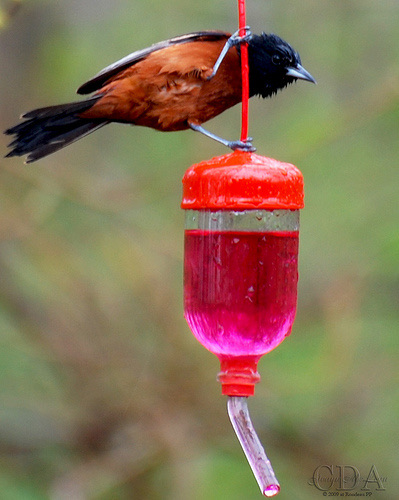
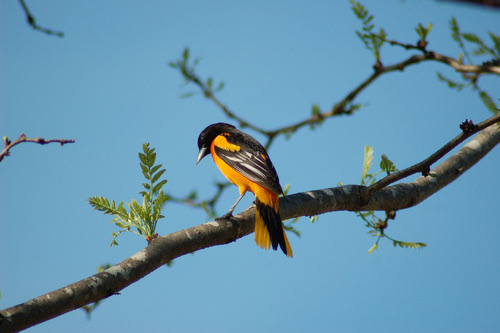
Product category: misc
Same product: yes